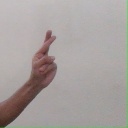
अक्षर: र